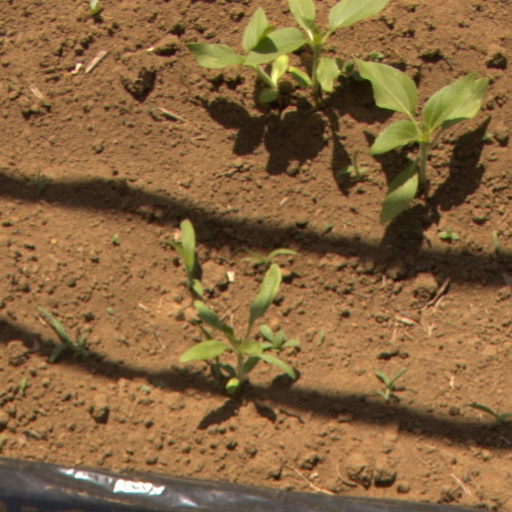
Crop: Jerusalem artichoke